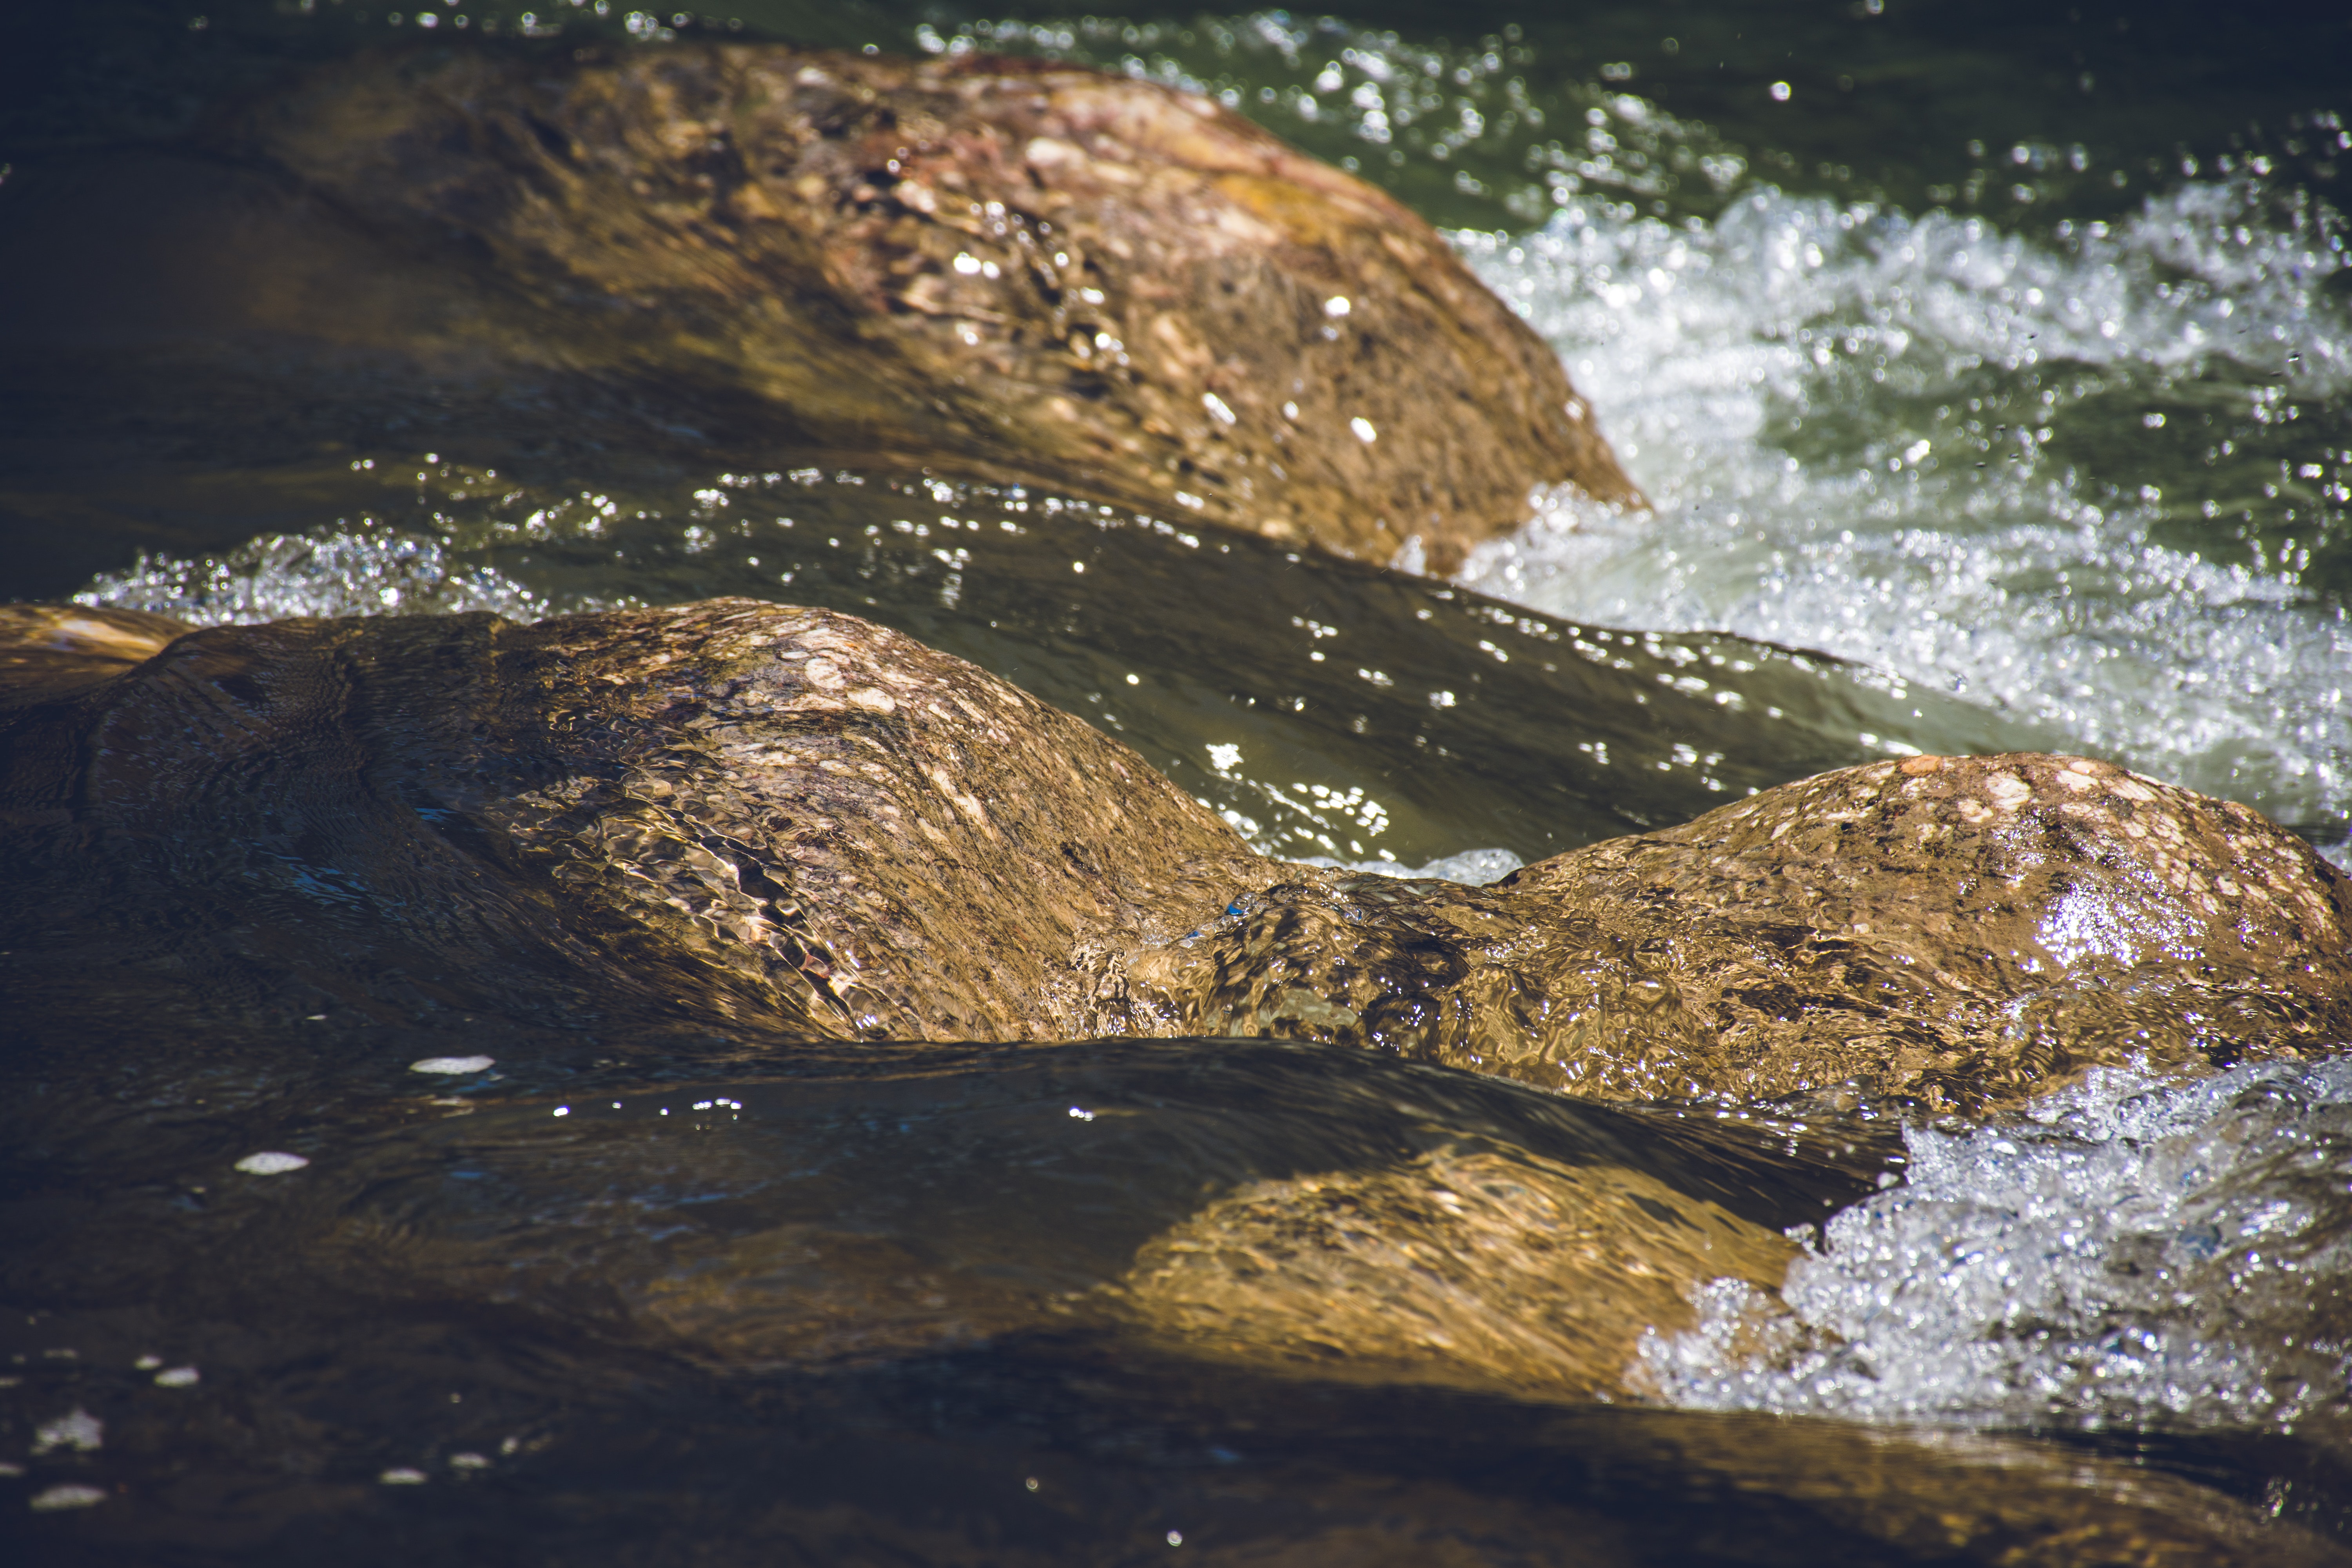
water, rock, watercourse, sunlight, river, mineral spring